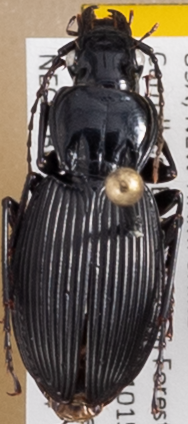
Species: Pterostichus lachrymosus
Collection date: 2021-07-14
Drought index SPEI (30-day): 0.47
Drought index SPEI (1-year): -1.13
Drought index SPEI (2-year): -0.8